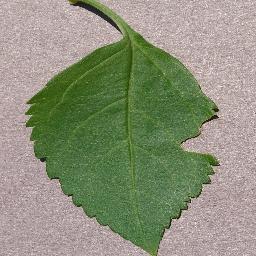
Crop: cherry
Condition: (including_sour)_healthy